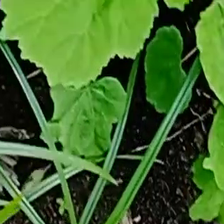
Weed species: Little_Mallow(Malva parviflora)